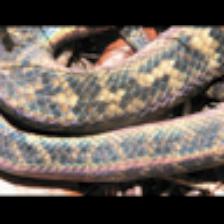
Label: NonHuman